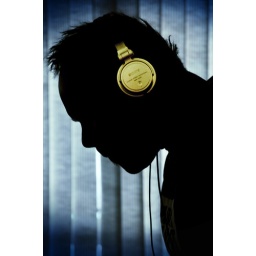
memoirs of the blue shoot. the man with the golden ear. headphone not added in using photoshop.